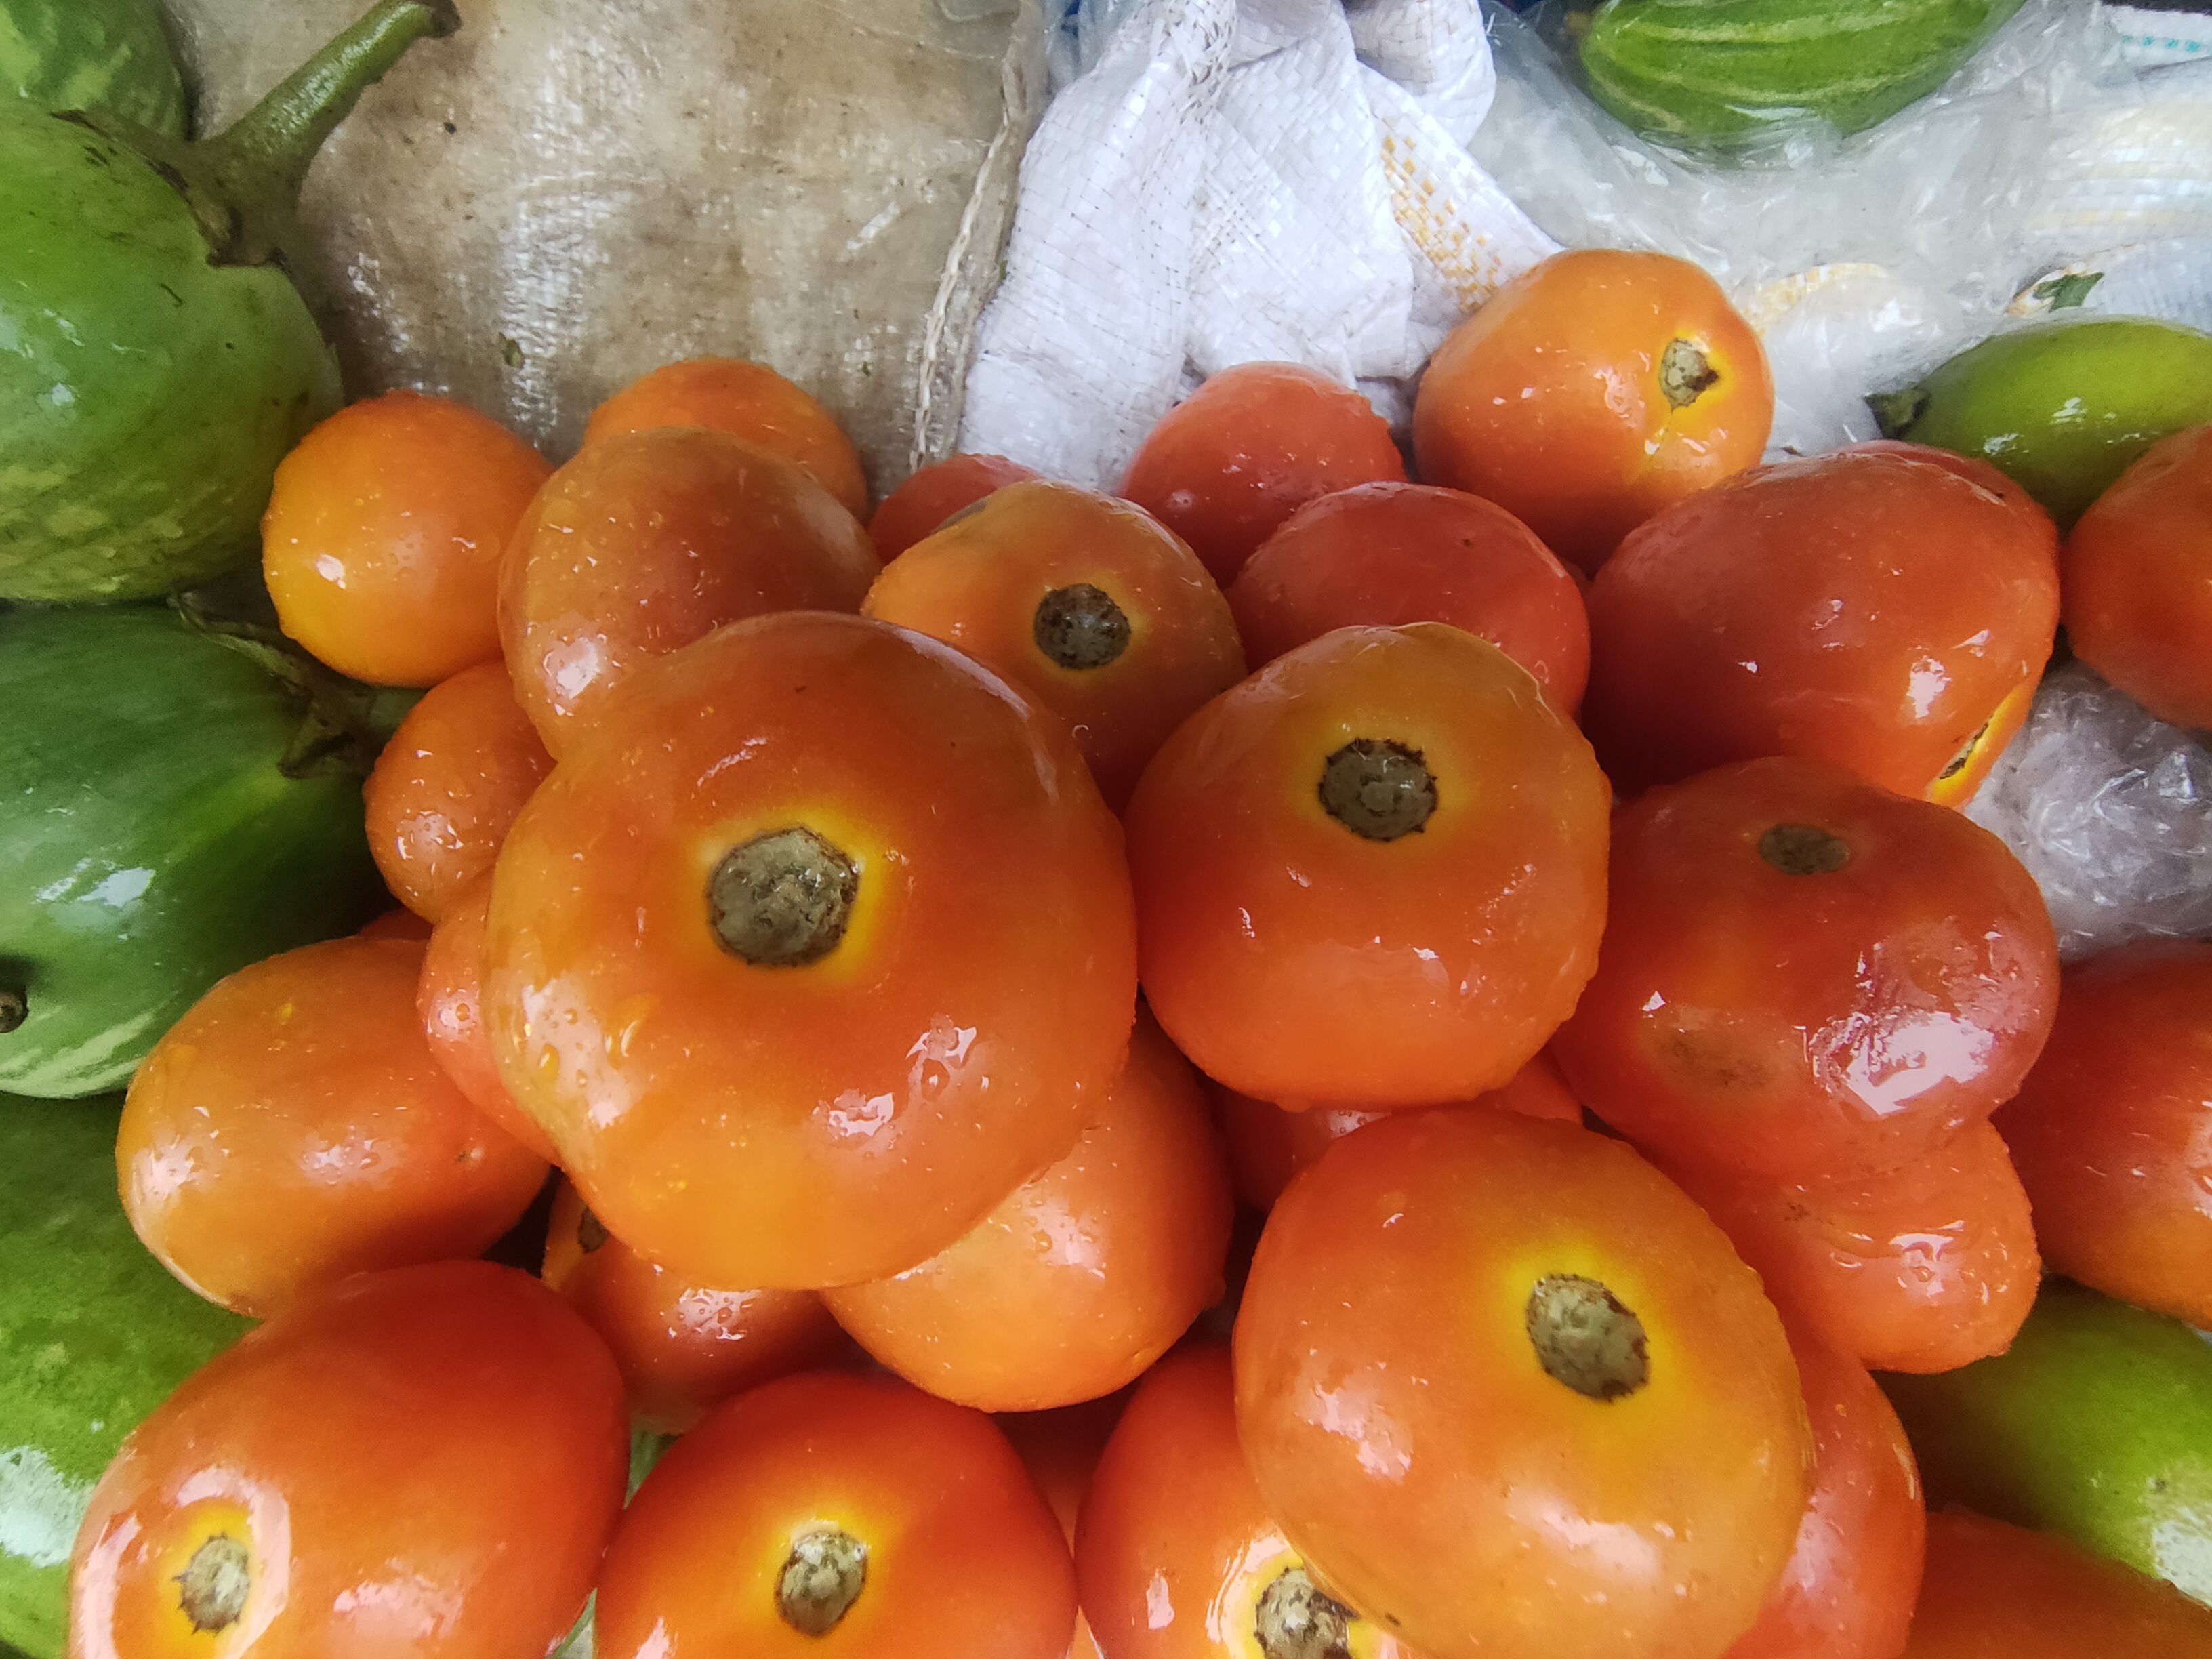
Label: Solanum Iycopersicum